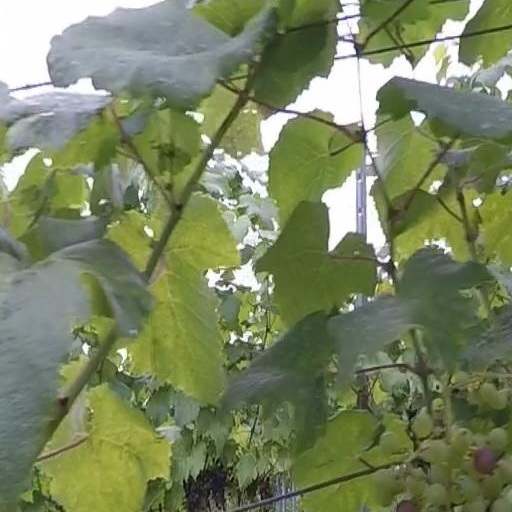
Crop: grape